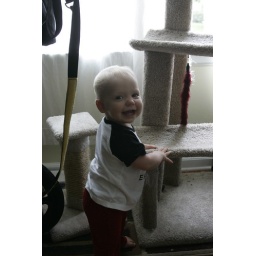
Playing around the cat tree